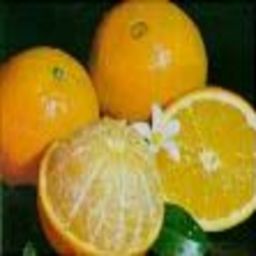
Label: Orange